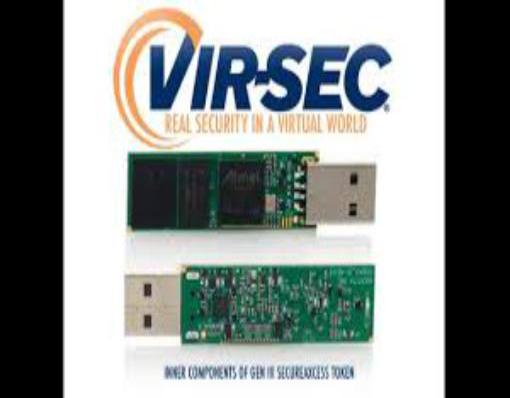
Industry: Electronic